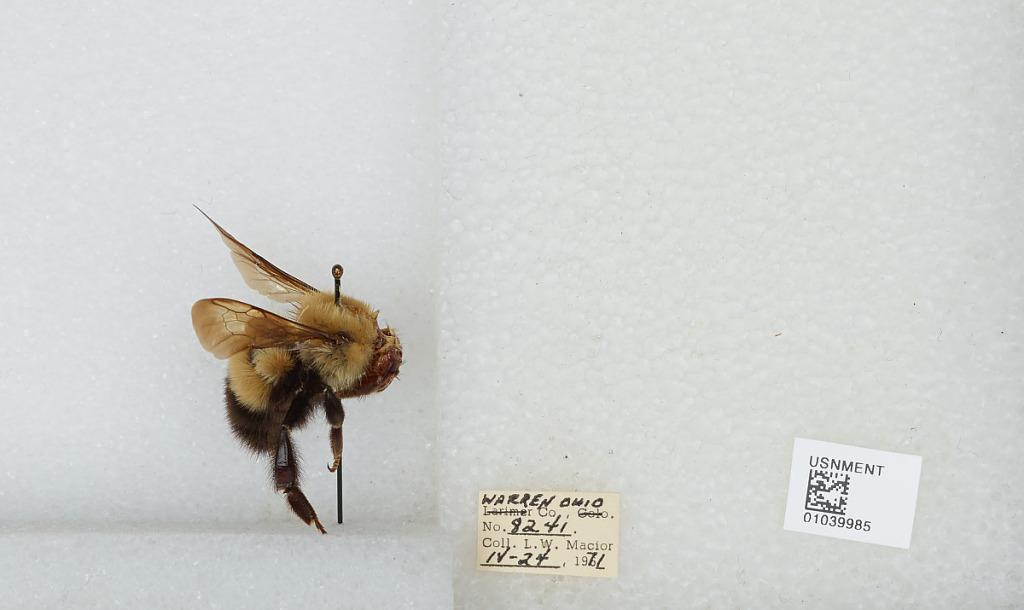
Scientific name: Bombus (Pyrobombus) perplexus Cresson
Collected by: L. Macior
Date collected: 1971-4-24
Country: United States
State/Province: Ohio
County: Warren
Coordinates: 39.4242, -84.1856